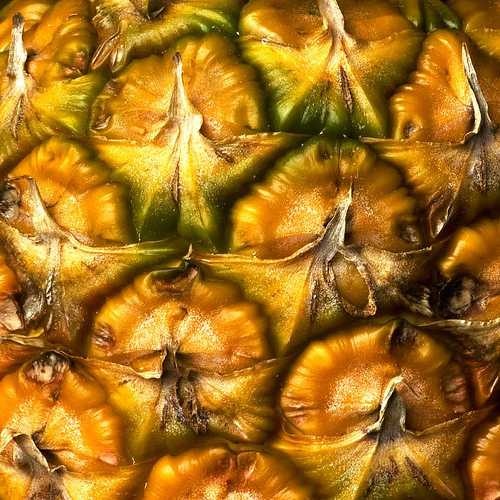
Label: Pineapple